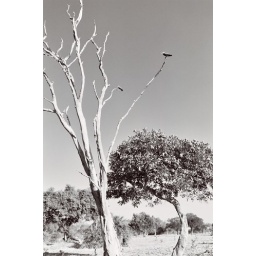
Lone bird on tree in Zambia